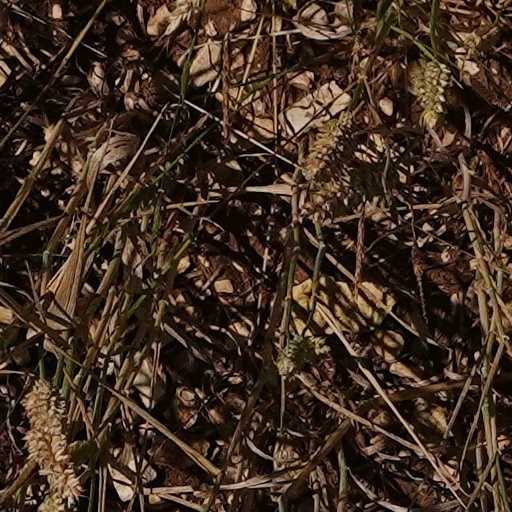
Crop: wheat